Myth of the flat Earth

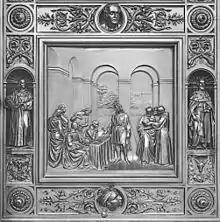
Ornamental door (1871) at the US Capitol depicting the Council at Salamanca

Historical writers have identified a number of historical circumstances that contributed to the origin and widespread acceptance of the flat-Earth myth. American historian Jeffrey Burton Russell traced the nineteenth-century origins of what he called the Flat Error to a group of anticlerical French scholars, particularly to Antoine-Jean Letronne and, indirectly, to his teachers Jean-Baptiste Gail and Edme Mentelle. Mentelle had described the Middle Ages as twelve ignorant centuries of "profound night", a theme exemplified by the flat-Earth myth in Letronne's "On the Cosmological Opinions of the Church Fathers".